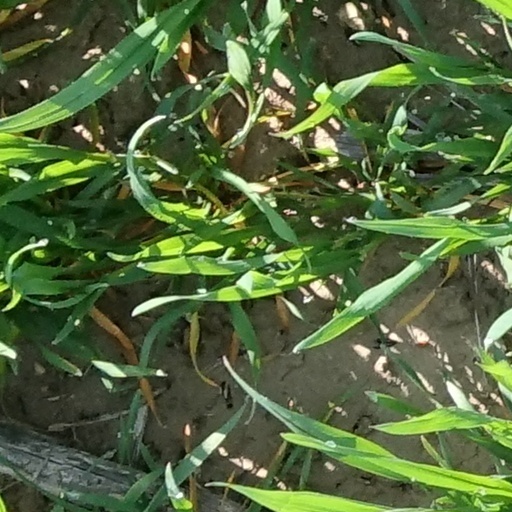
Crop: wheat